Johnny Gargano

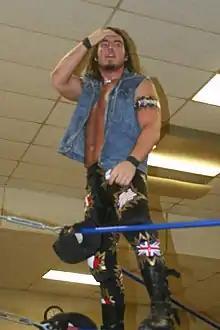
Gargano in June 2008

Gargano made his debut for Cleveland–based Absolute Intense Wrestling (AIW) on February 26, 2006, losing to Kano. He would pick up his first victory in the promotion two months later on April 30, defeating Tyrone Evans. On February 24, 2008, Gargano defeated his trainer Josh Prohibition to become the number one contender to the AIW Intense Division Championship. After Gargano's first shot at the title, held by Tyler Black, went to a fifteen-minute time limit draw on March 21, the two were booked in a 30-minute Iron Man match on May 25, where Gargano defeated Black to win the Intense Division Championship for the first time. Gargano held the title for 187 days before he was stripped of it due to an injury on November 28, 2008. On February 28, 2009, Gargano defeated Jimmy DeMarco, who had won the vacant Intense Division Championship in a tournament, to regain the title. He would go on to lose the title to Josh Prohibition on May 15, 2009.